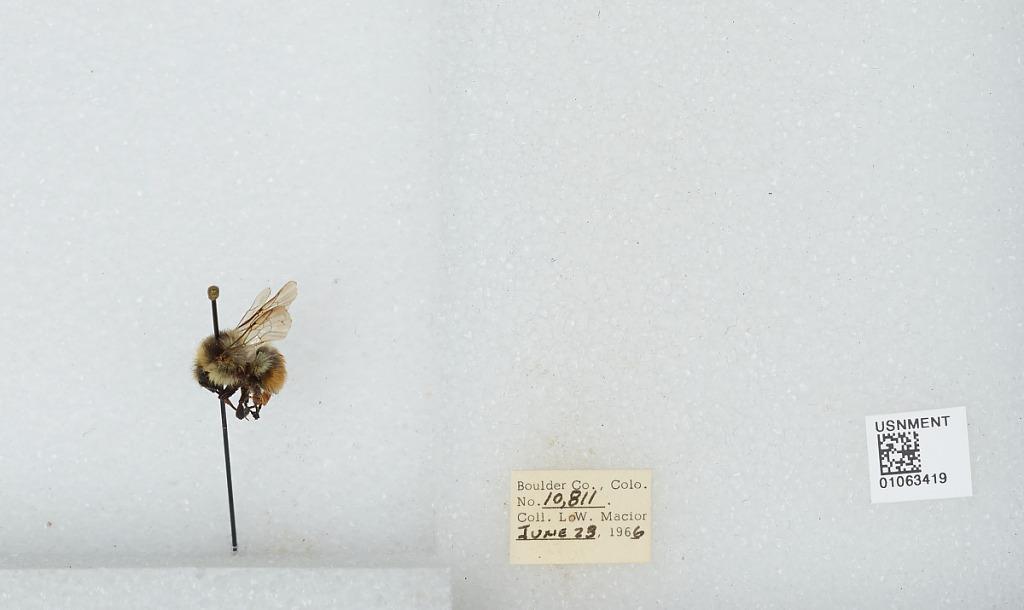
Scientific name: Bombus (Pyrobombus) bifarius Cresson
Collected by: L. Macior
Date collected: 1966-6-23
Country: United States
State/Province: Colorado
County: Boulder
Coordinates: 40.09, -105.36